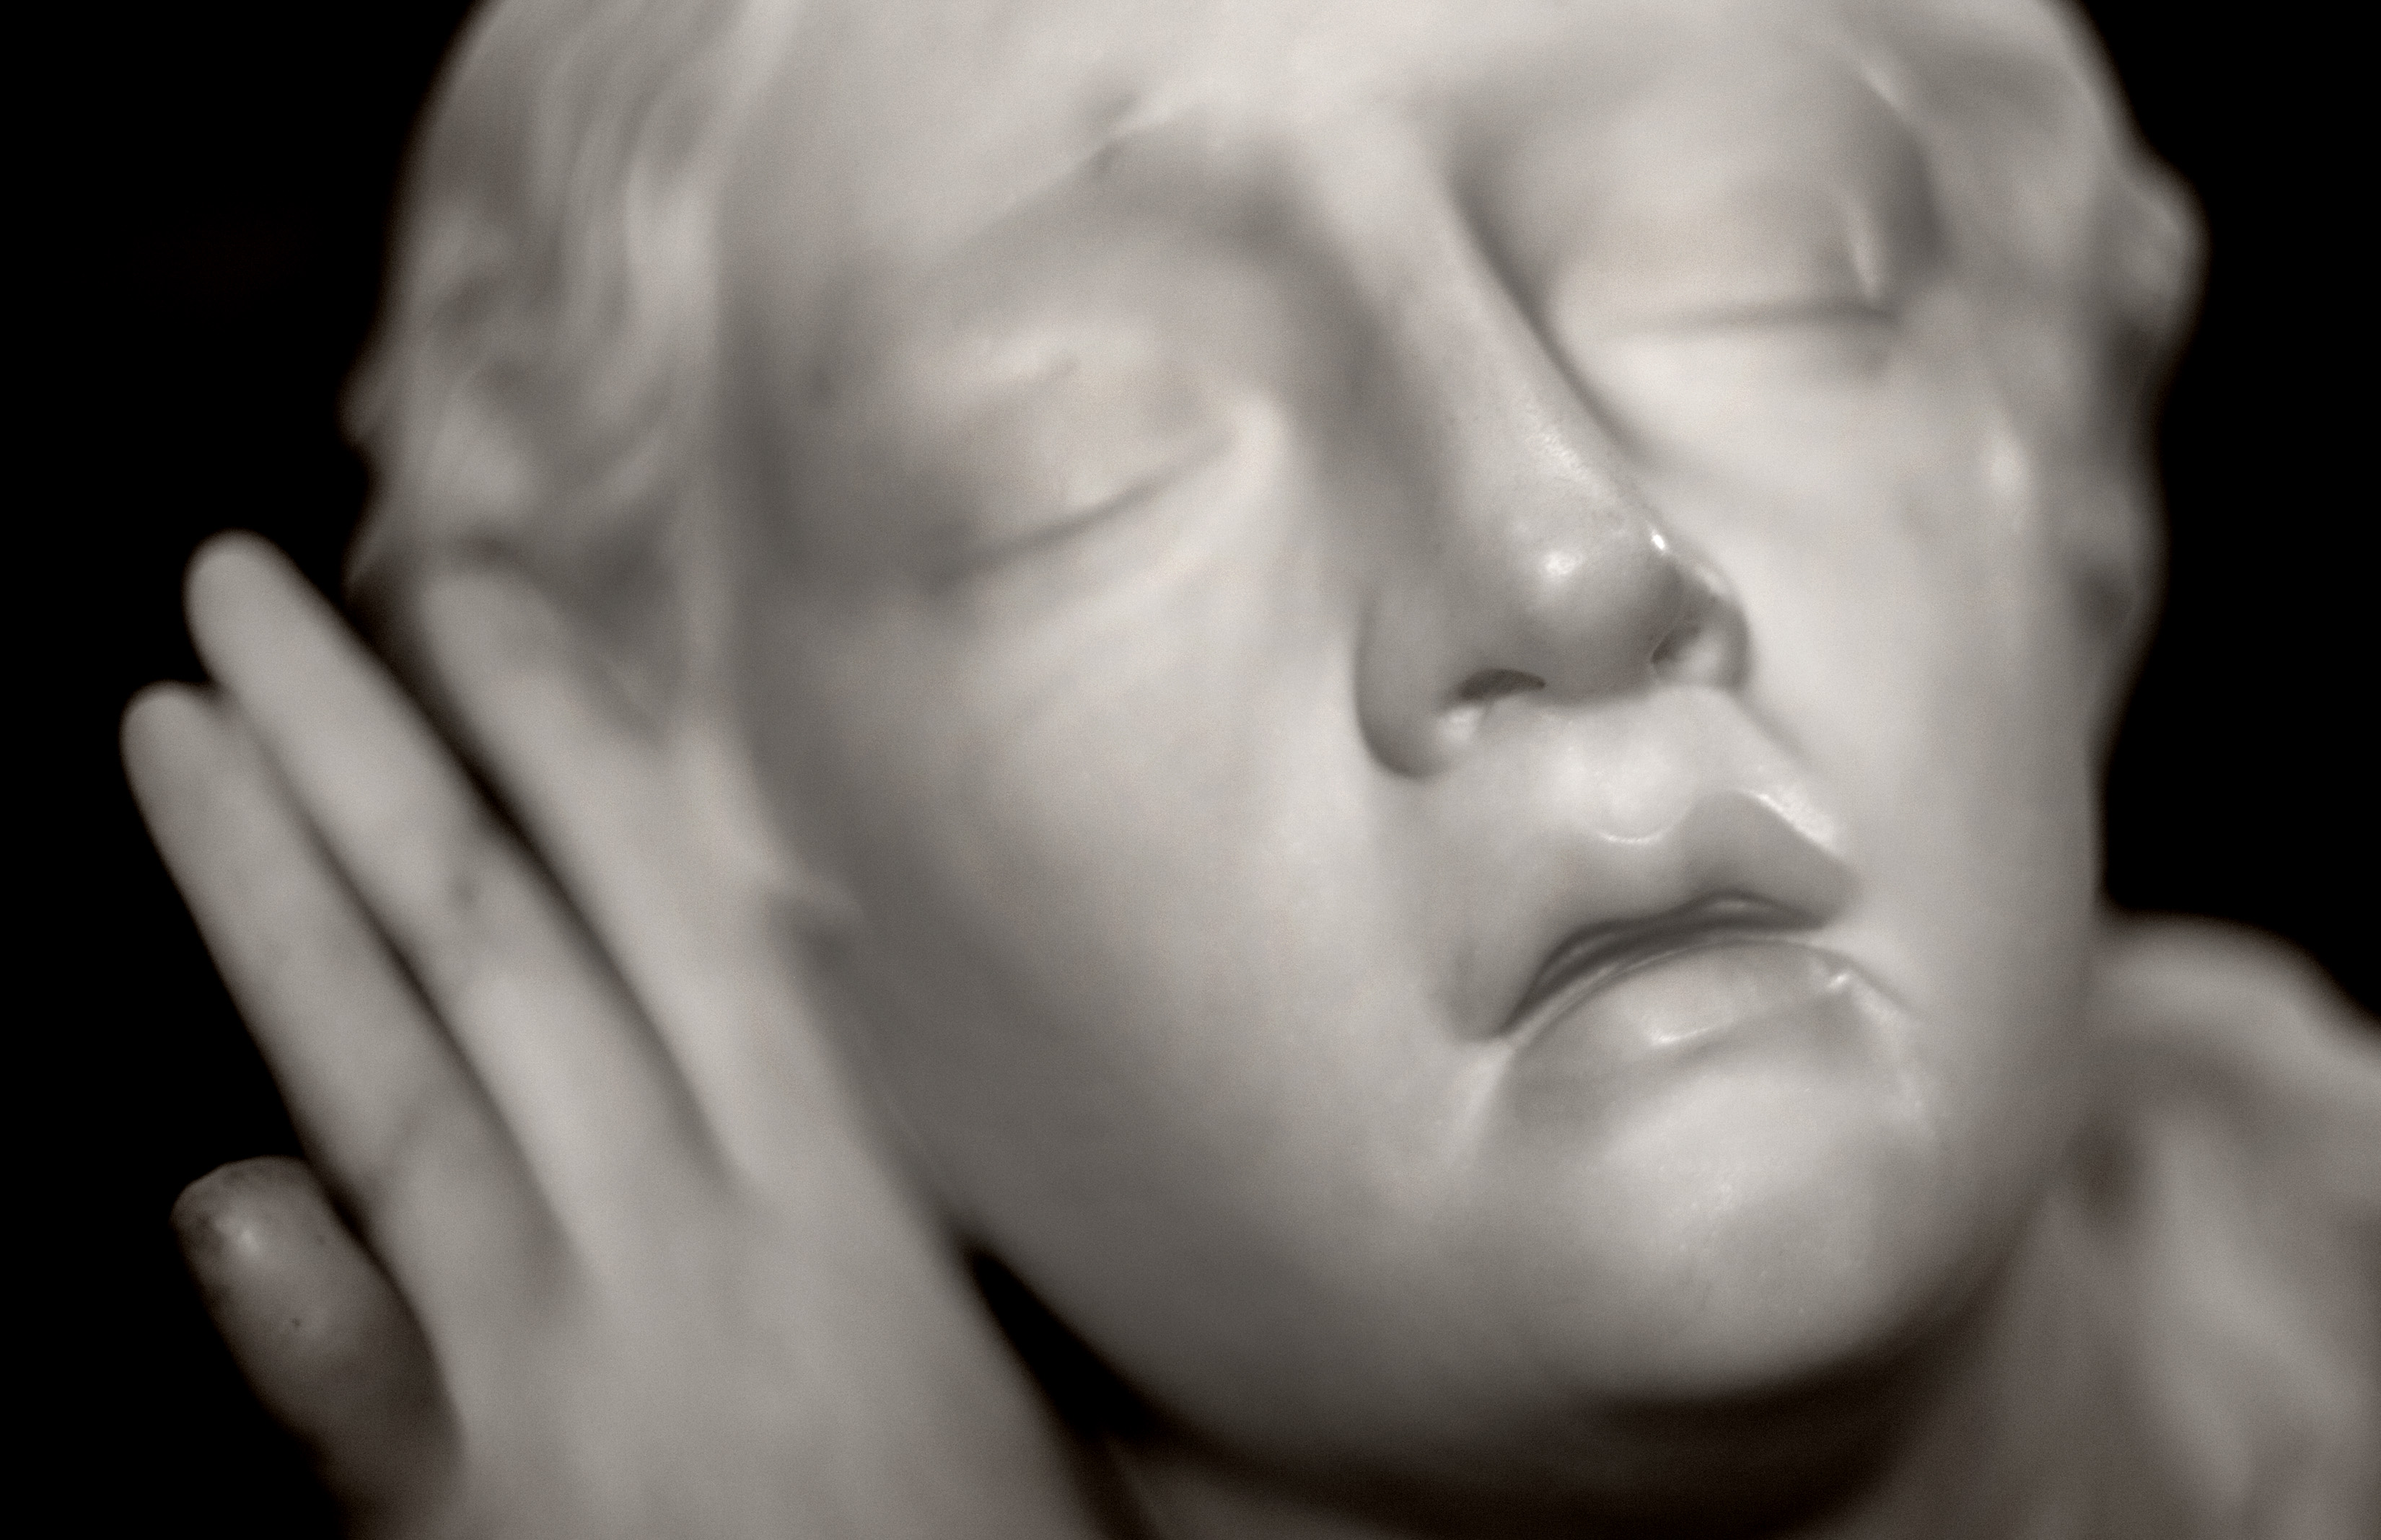
hand, black and white, white, photography, monument, statue, portrait, black, monochrome, california, facial expression, smile, close up, face, sculpture, nose, eye, head, skin, organ, emotion, sacramento, crocker, sense, monochrome photography, portrait photography